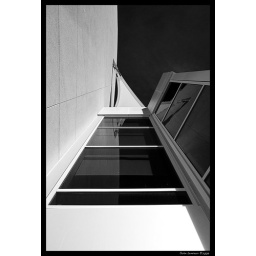
Taken on a Nikon D40x, converted to black and white and matted in Adobe Photoshop CS4.